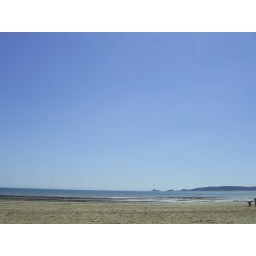
Blue sky over Swansea beach